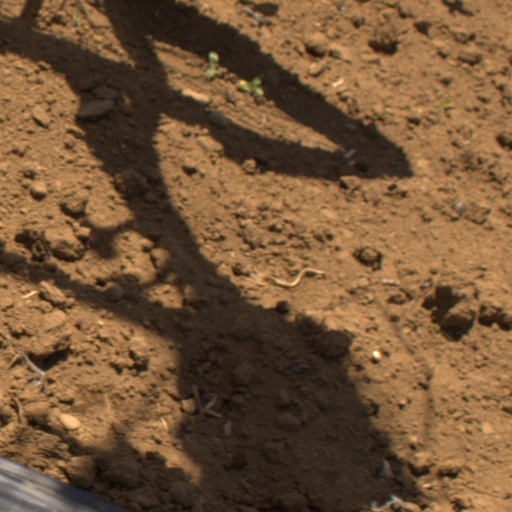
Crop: Jerusalem artichoke